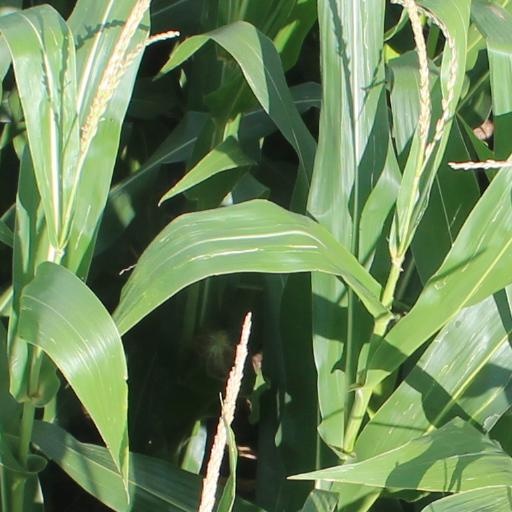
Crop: maize; corn